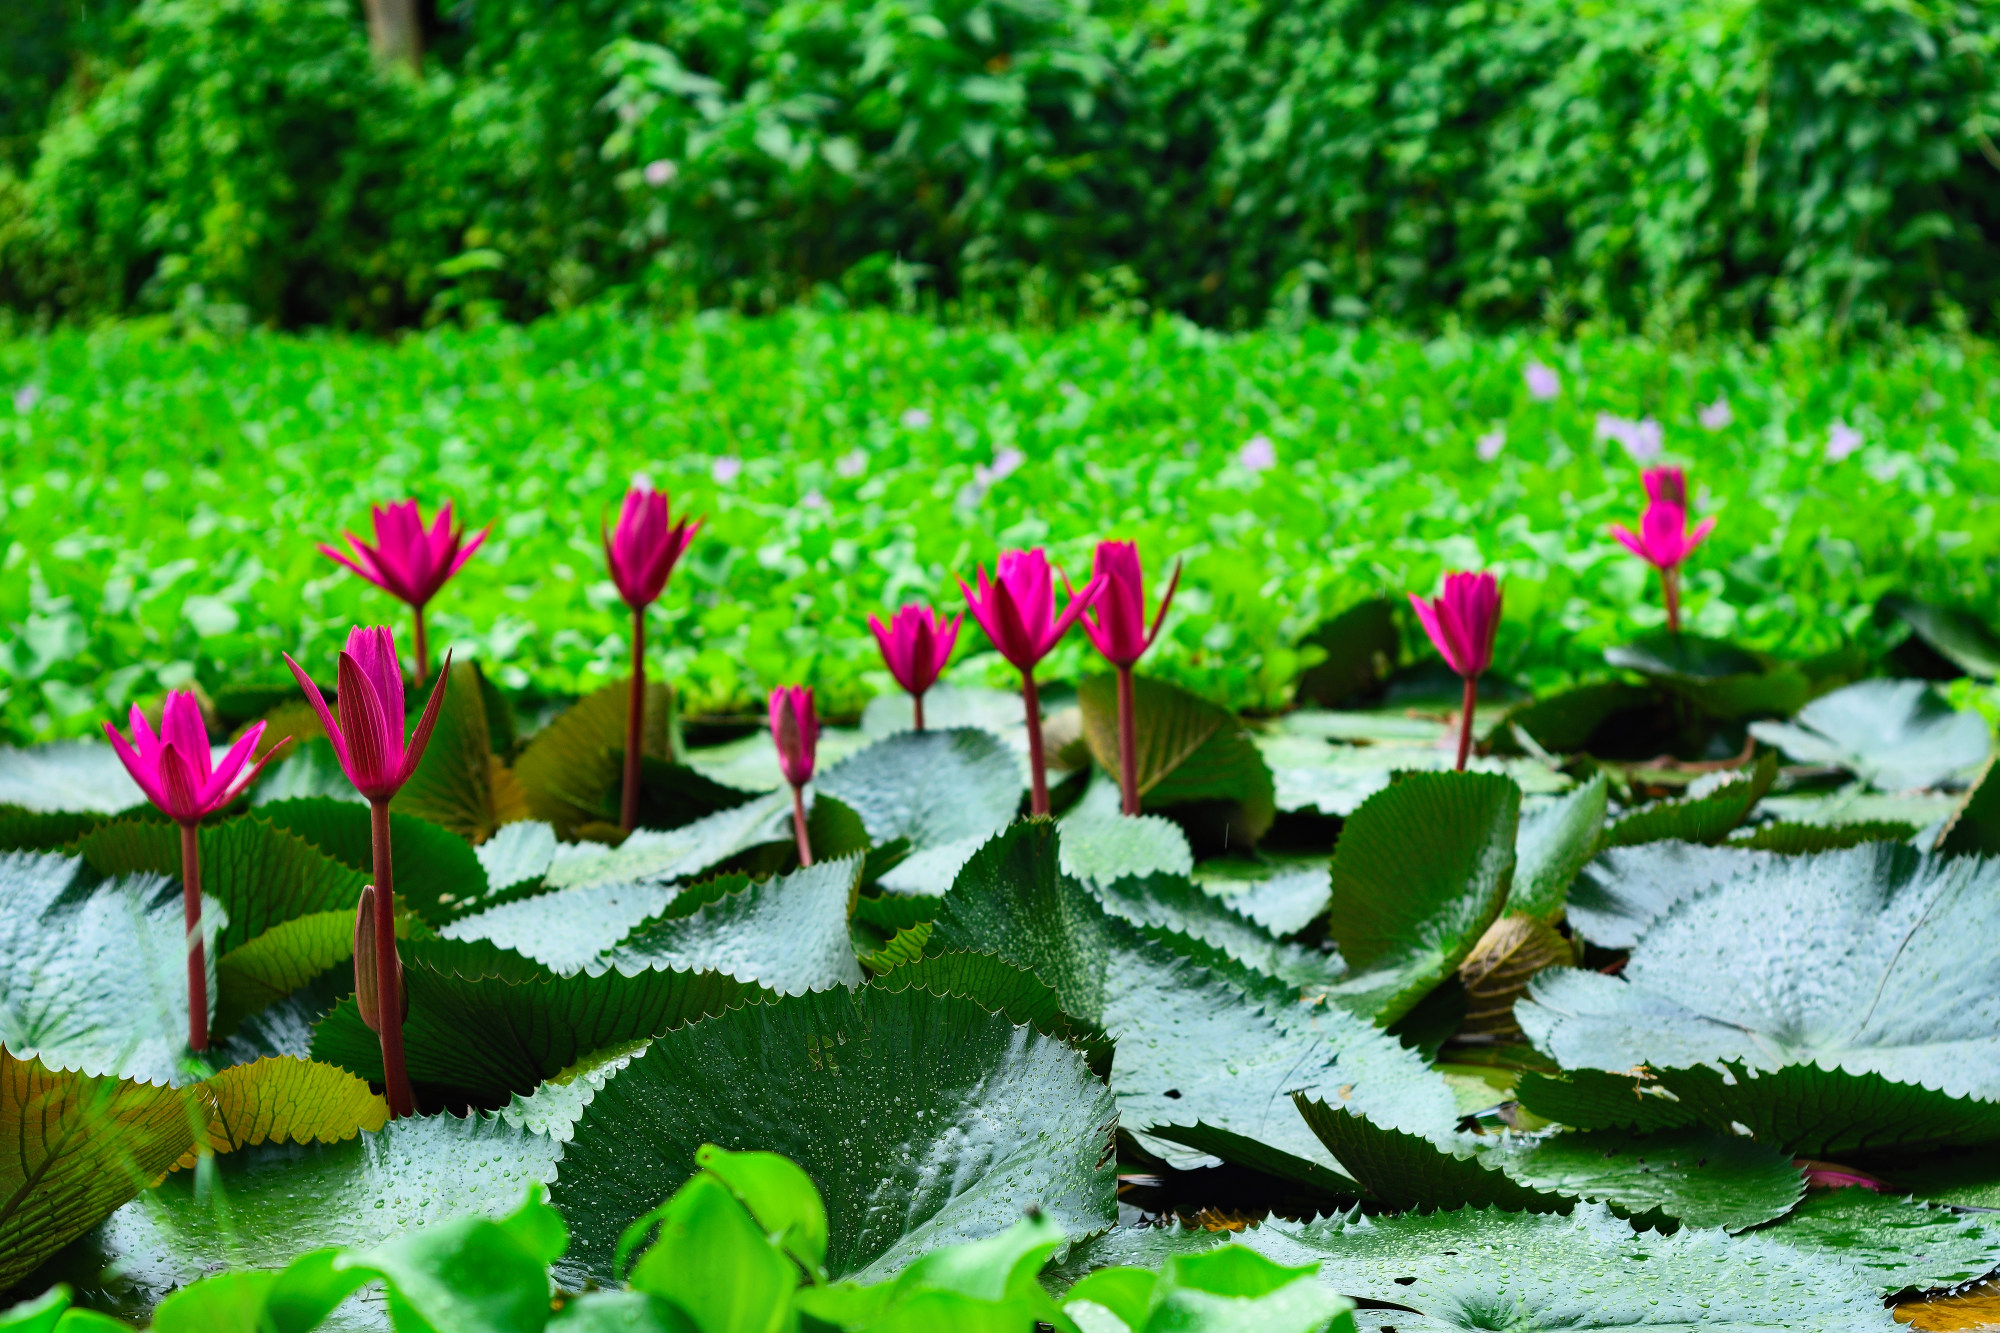
Pink Water Lily & Water Hyacinth — Khurushkul Pond, Bangladesh
Pink water lily (Nymphaea) flowers blooming amid dense water hyacinth (Eichhornia crassipes) coverage in a freshwater pond near Khurushkul, Cox's Bazar, Bangladesh. Photographed during the June 2026 monsoon season, with post-rain water droplets visible on the lily pads. Part of a 100-image GPS-tagged survey of the same pond.
Location: Khurushkul, Chattogram, Bangladesh
Captured: 2026-06-19T10:44:31+06:00